The Music of Chance (film)

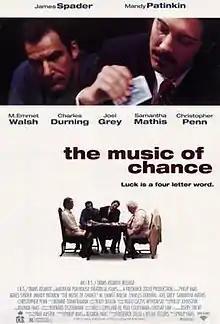
Film poster

The Music of Chance is a 1993 American drama film directed by Philip Haas. It was screened in the Un Certain Regard section at the 1993 Cannes Film Festival. It is based on the 1990 book of the same name.